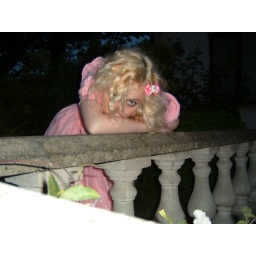
Wearing a pink dress I found in a charity shop.